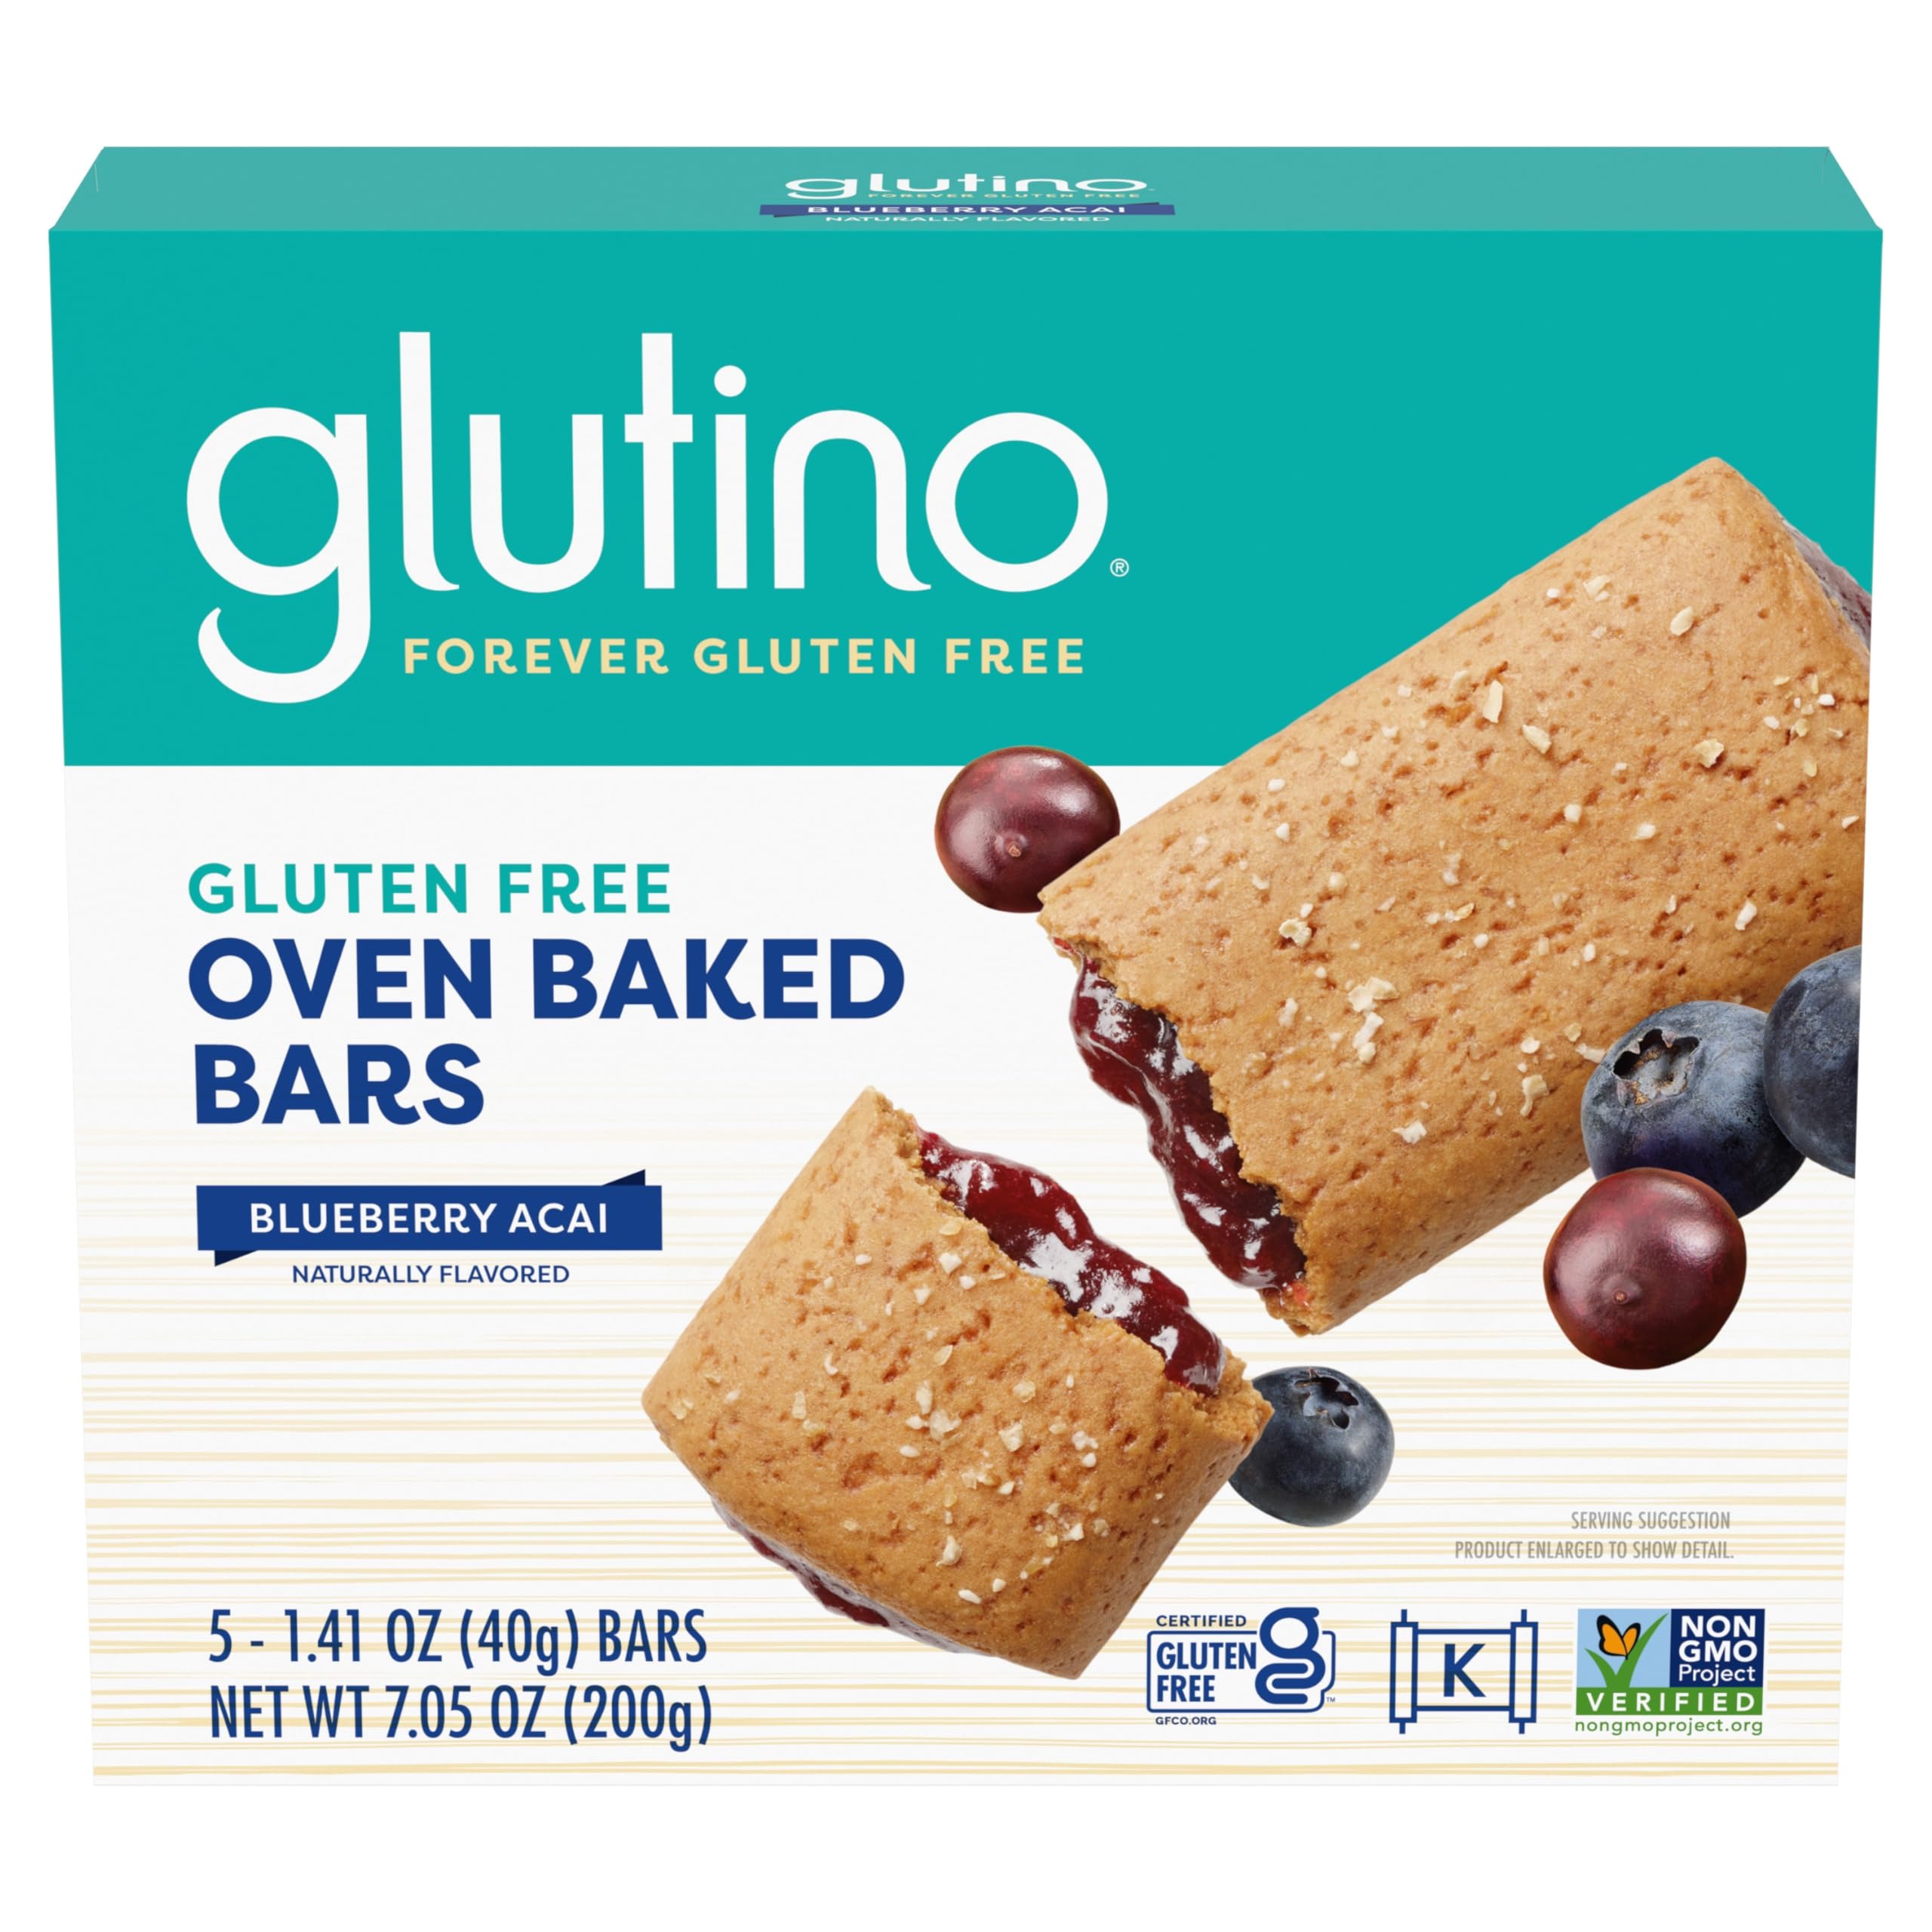
Item Name: Glutino Gluten Free Oven Baked Bar, Blueberry Acai, Naturally Flavored, 5 ct
Bullet Point 1: FRUITY & FLAVORFUL - Glutino Oven Baked Bars are packed with delicious blueberry acai filling, topped with oats, and baked to perfection for a home baked taste you are sure to love.
Bullet Point 2: THE ANY-TIME BREAKFAST BAR - Gluten Free breakfast bars are filling and delicious, making them the perfect breakfast, snack, or pick me up.
Bullet Point 3: GLUTEN FREE, CERTIFIED - Our baked bars are free of wheat, gluten, and casein, making them a perfect snack.
Bullet Point 4: MINDFUL EATING - With just 2 grams of fat and 140 calories per serving, you can feel good about enjoying a delicious Glutino gluten free oven baked bar.
Bullet Point 5: DELICIOUS TASTE FOR ALL- whether you prefer your snacks savory or sweet, Glutino offers a wide variety of delicious, gluten-free snack options.
Value: 7.05
Unit: Ounce

Price: 8.54